Urszula Radwańska

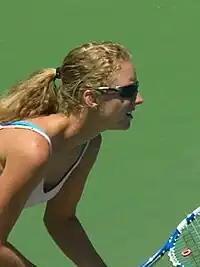
Radwańska practicing at the 2010 Silicon Valley Classic

On 16 February 2009, the Radwańska sisters played their first official tour match against each other in the first round of the Dubai Tennis Championships. Urszula won the match in straight sets 6–4, 6–3 hitting six aces and 25 winners.